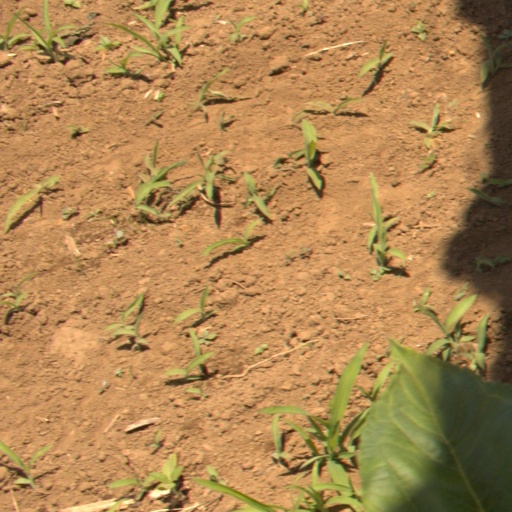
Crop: Jerusalem artichoke